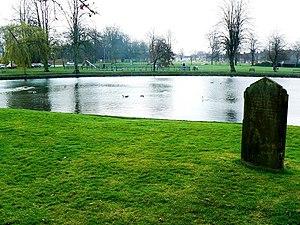
Moonrakers est un sobriquet des habitants du Wiltshire, un comté de l'Angleterre du Sud-Ouest.